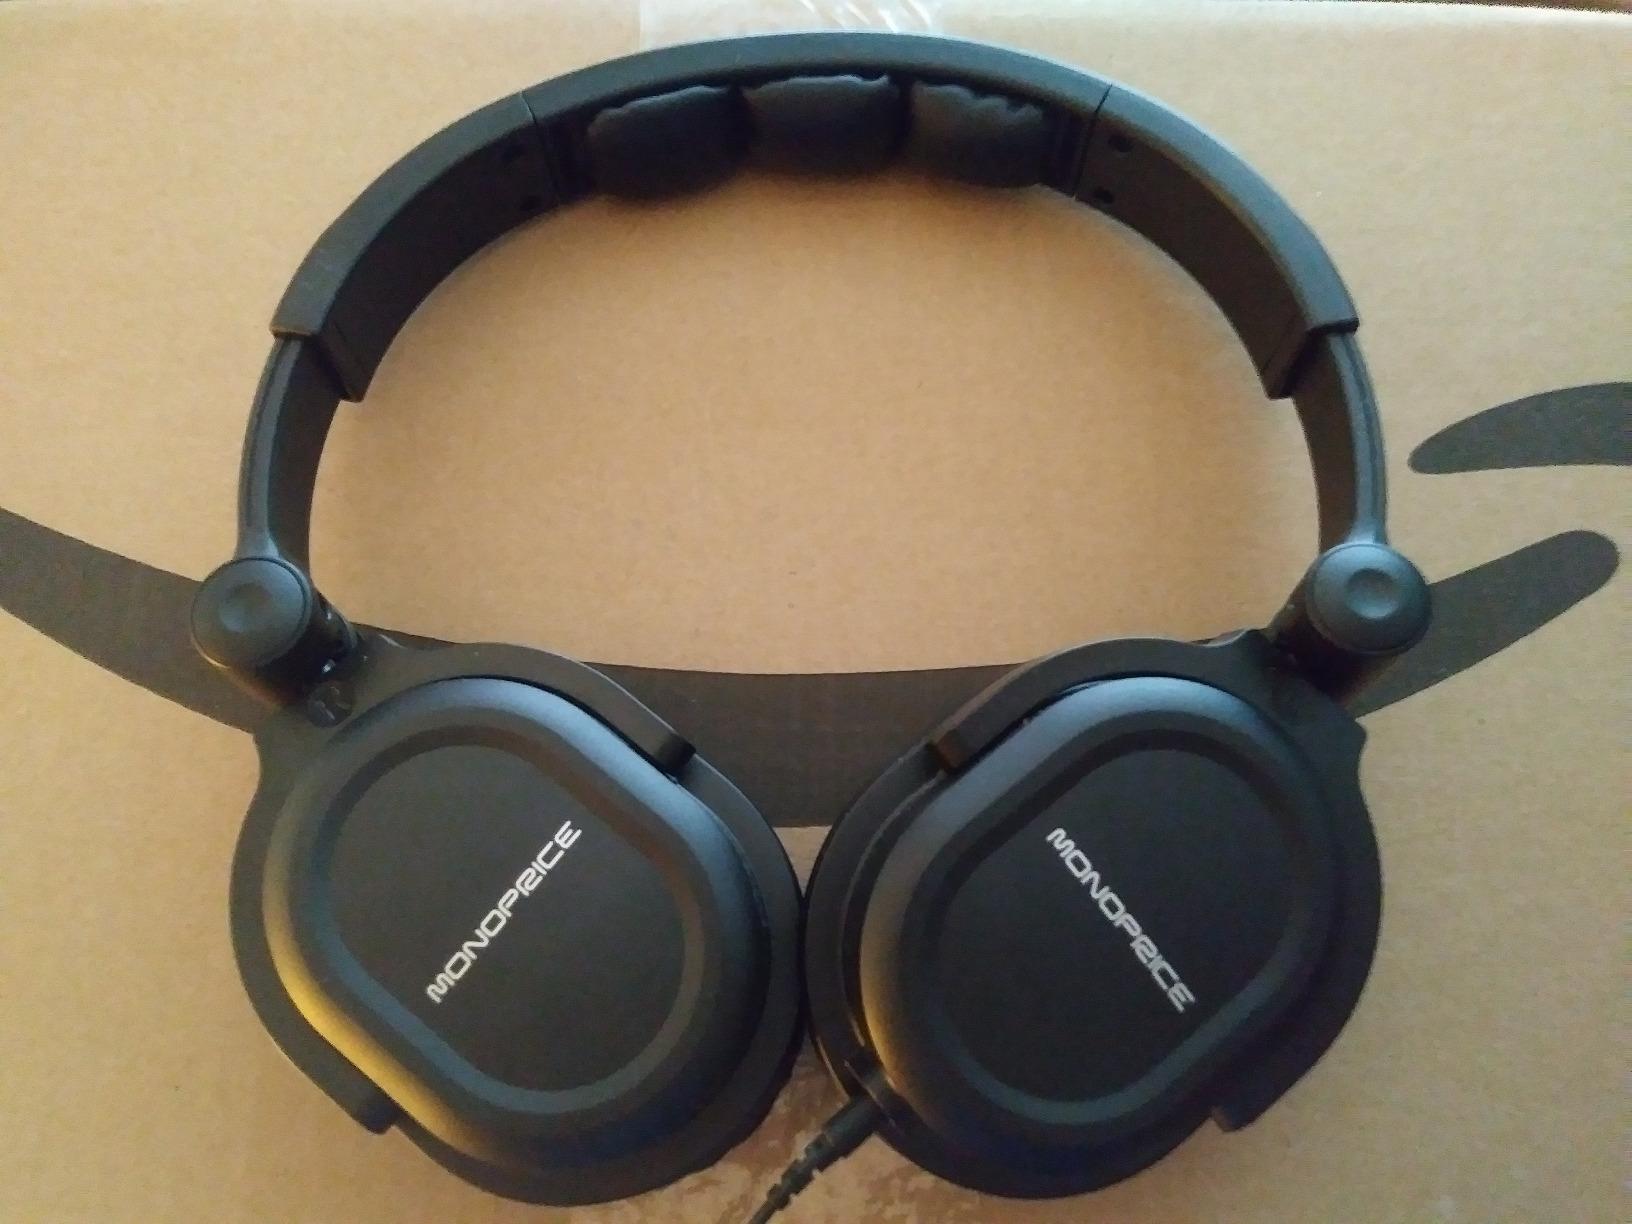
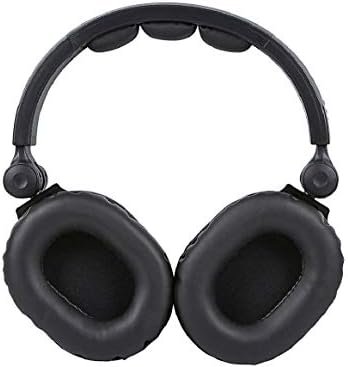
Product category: headphones
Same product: yes